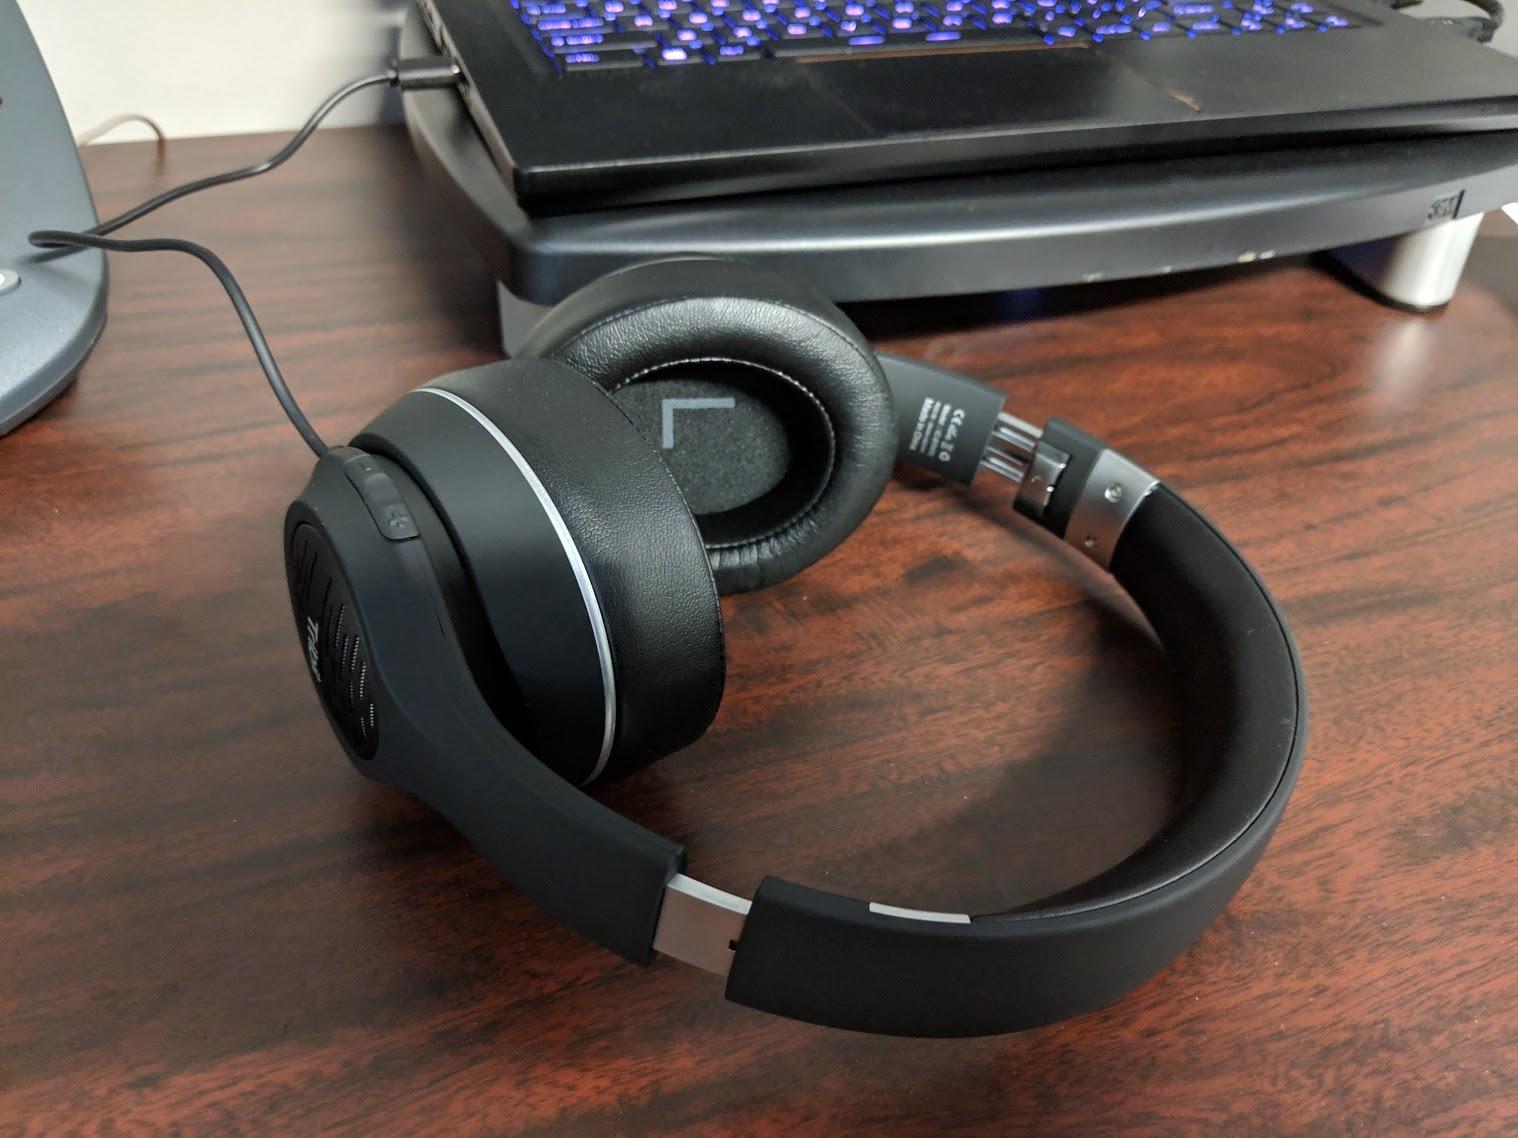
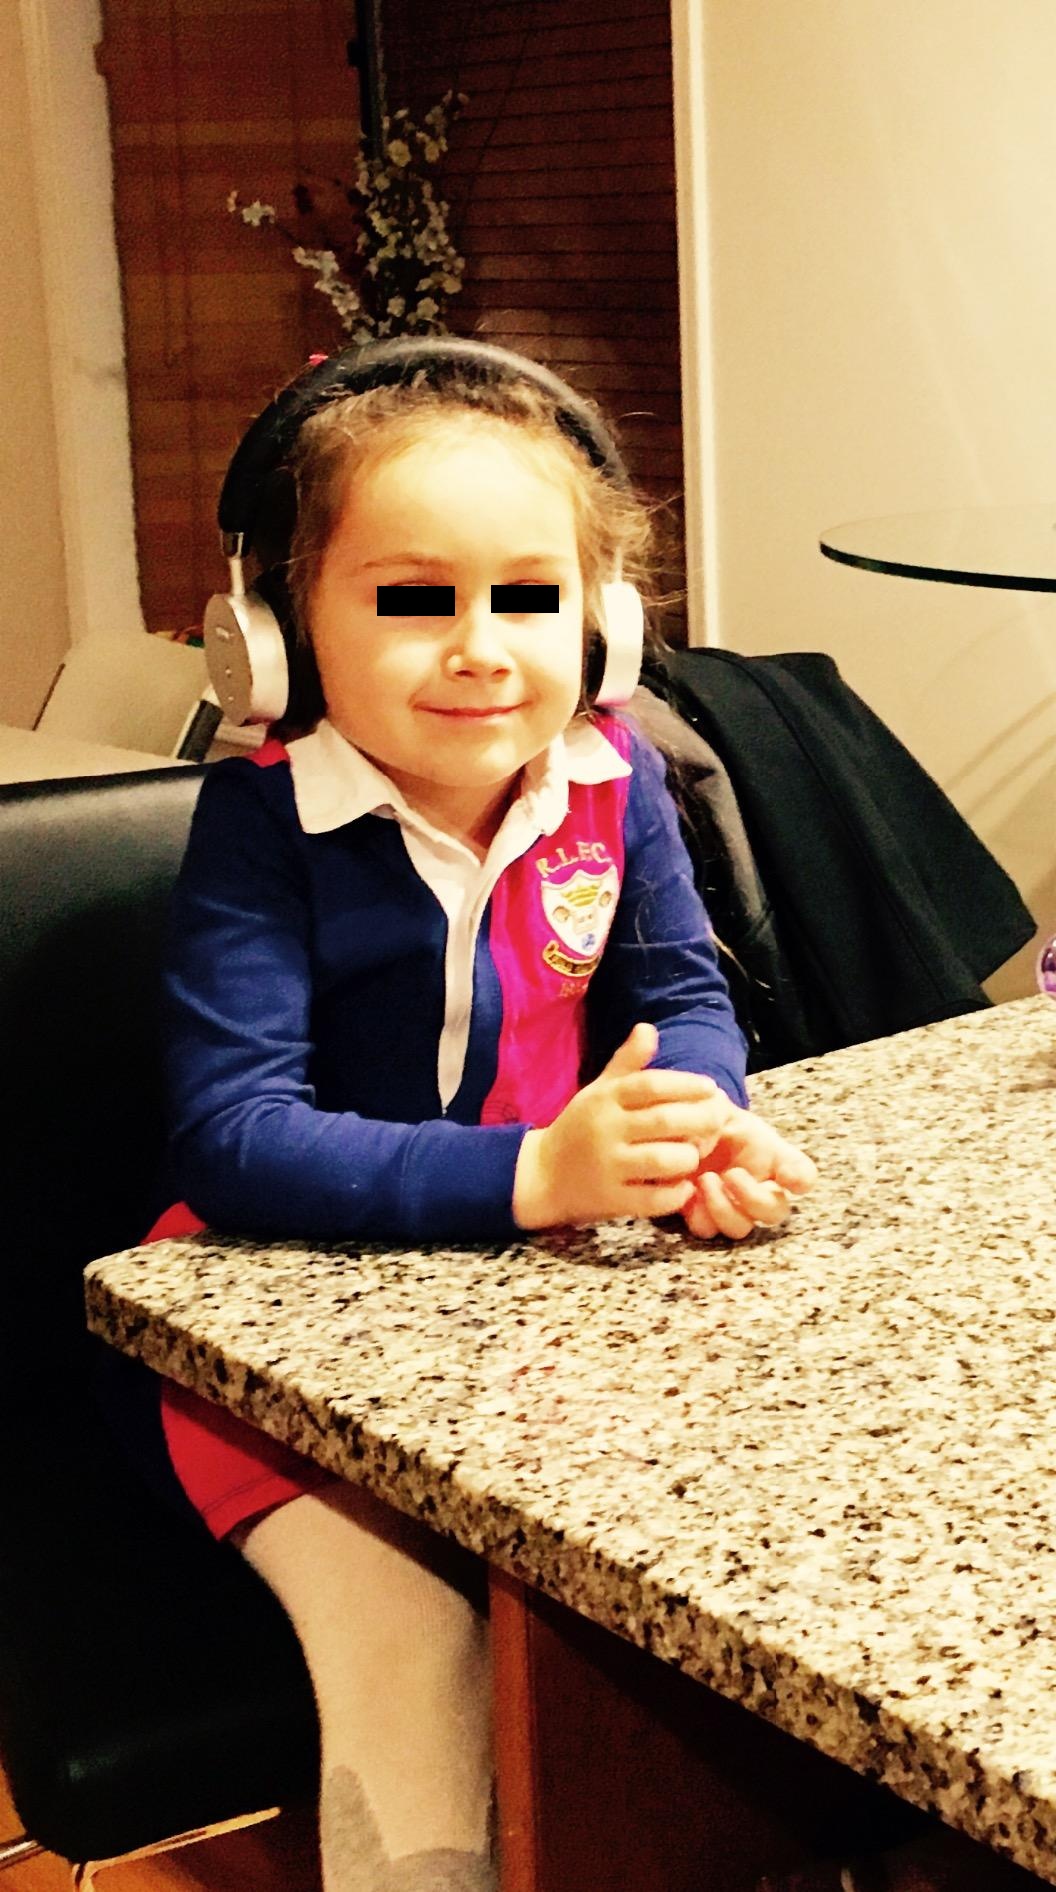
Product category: headphones
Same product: no